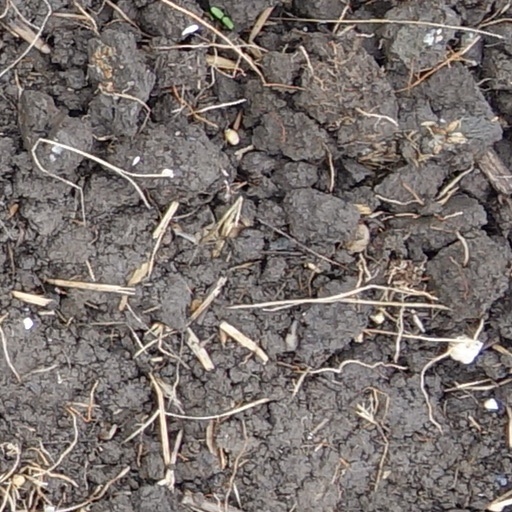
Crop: wheat